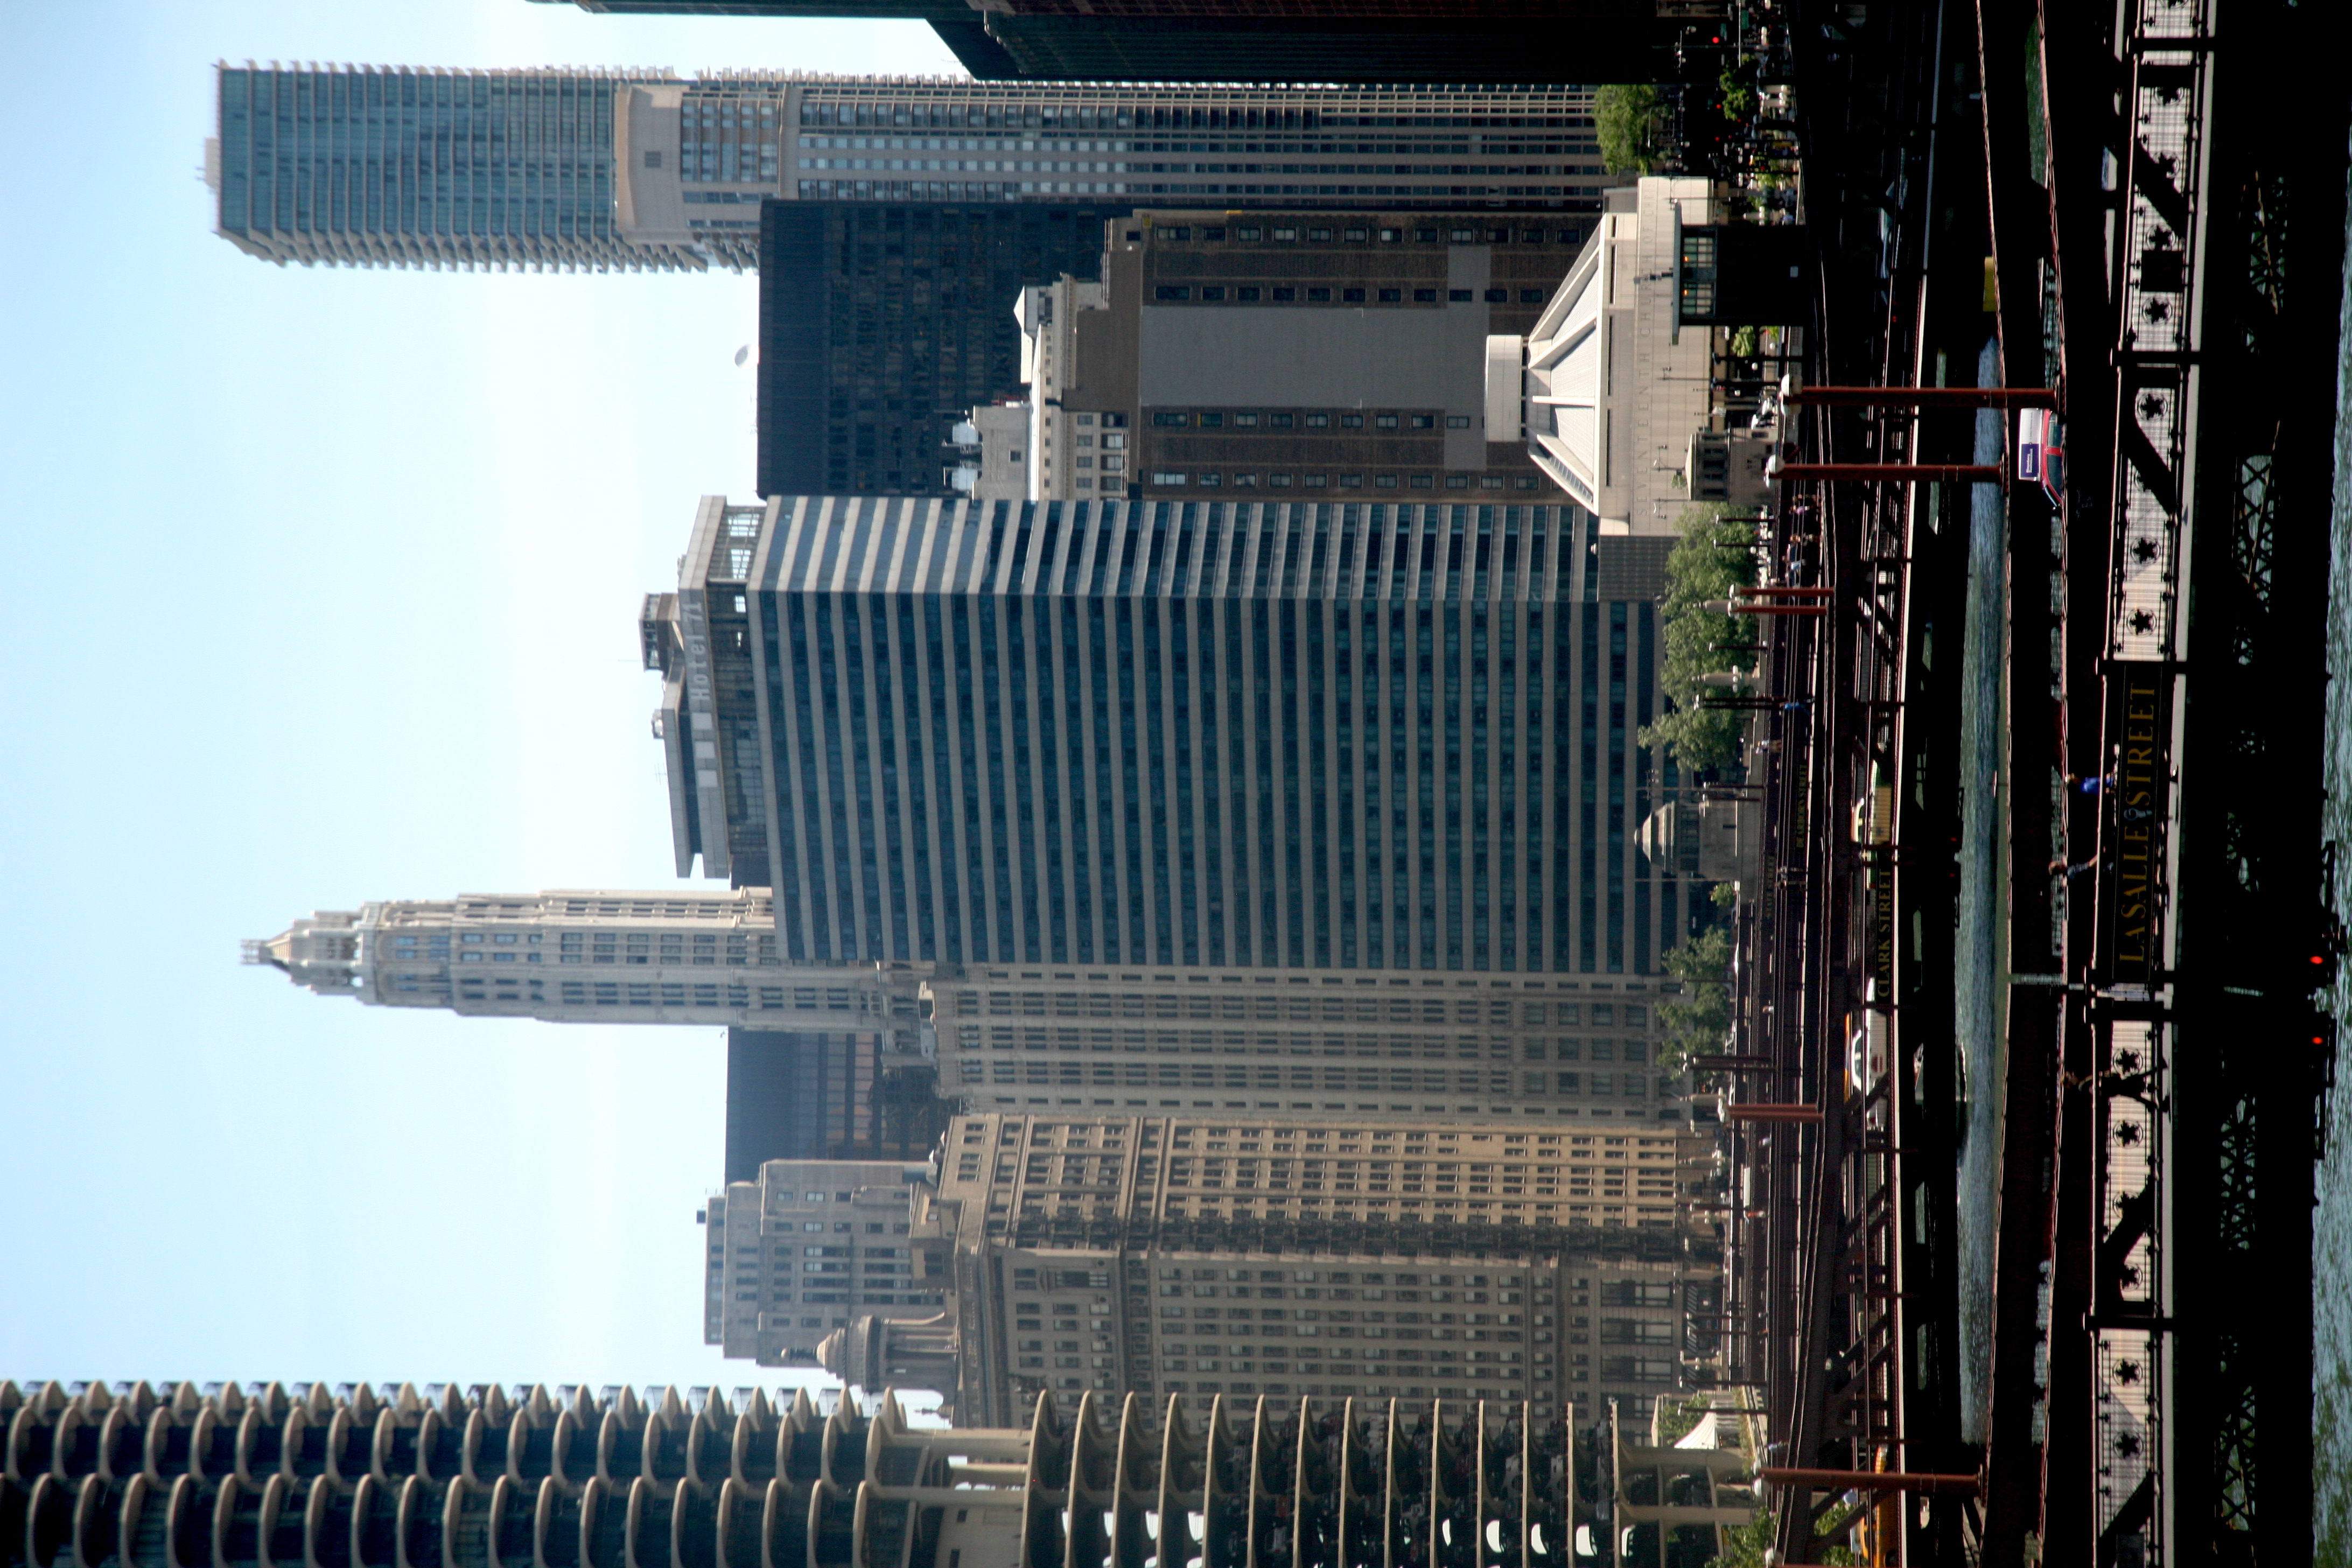
architecture, bridge, skyline, street, building, city, skyscraper, cityscape, downtown, tower, landmark, chicago, tower block, 5d, loop, metropolis, chicagoriver, urban area, geographical feature, human settlement, metropolitan area